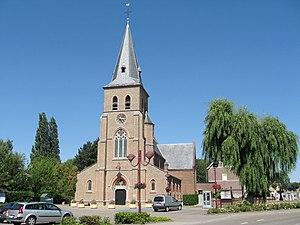
Loksbergen est une section de la ville belge de Halen située en Région flamande dans la province de Limbourg.